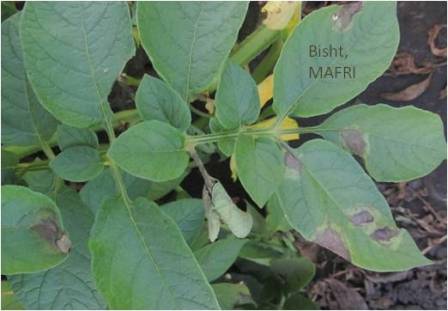
Labels: Potato leaf early blight, Potato leaf early blight, Potato leaf early blight, Potato leaf early blight